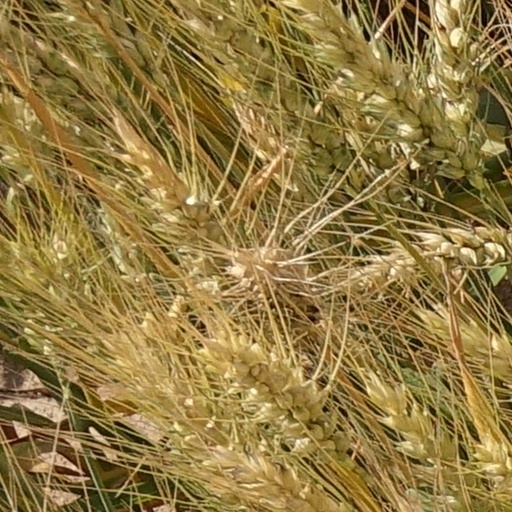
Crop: wheat